North Carolina Electrical Power Company Electric Generating Plant

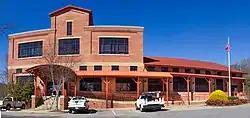

North Carolina Electrical Power Company Electric Generating Plant, also known as Elk Mountain Steam Generating Plant, is a historic power station located at Woodfin, Buncombe County, North Carolina. It was built in 1916, and is a tall one-story, rectangular brick and concrete building. It measures 78 feet wide and 165 feet long. It features a 250 foot tall original brick smokestack.